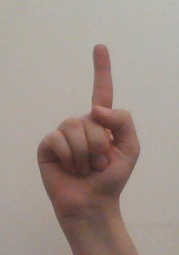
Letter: bb